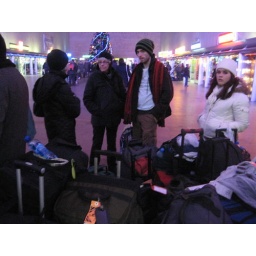
we're sullenly guarding our shit now, after a laptop bag was picked off by a thief